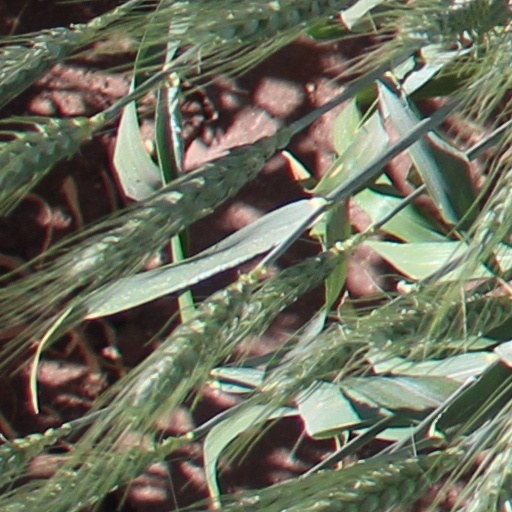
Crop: wheat